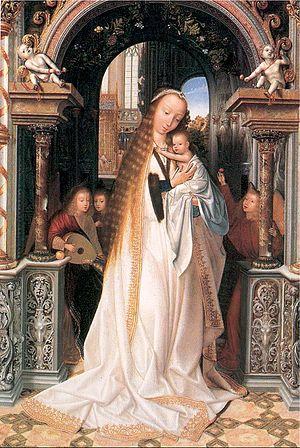
Cet article répertorie les peintres majeurs et le nombre de leurs peintures faisant partie de la collection de peintures du musée des Beaux-Arts de Lyon, qui est exposée dans les trente-cinq salles du département des peintures du musée. Plus de sept cents peintures, sur les près de deux mille que possède le musée, sont exposées en permanence. Répondant à la visée encyclopédique du musée des Beaux-Arts de Lyon, ces peintures couvrent une large période allant du XIVᵉ siècle à nos jours et illustrent la plupart des courants picturaux européens, offrant un bon panorama de la peinture en Europe à travers les âges. Les artistes sont regroupés par écoles ou nationalités.
Le musée des Beaux-Arts de Lyon est un musée municipal situé sur la place des Terreaux à Lyon dans l'abbaye de Saint-Pierre-les-Nonnains, plus connu sous le nom de palais Saint-Pierre.